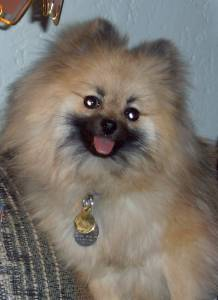
Breed: pomeranian